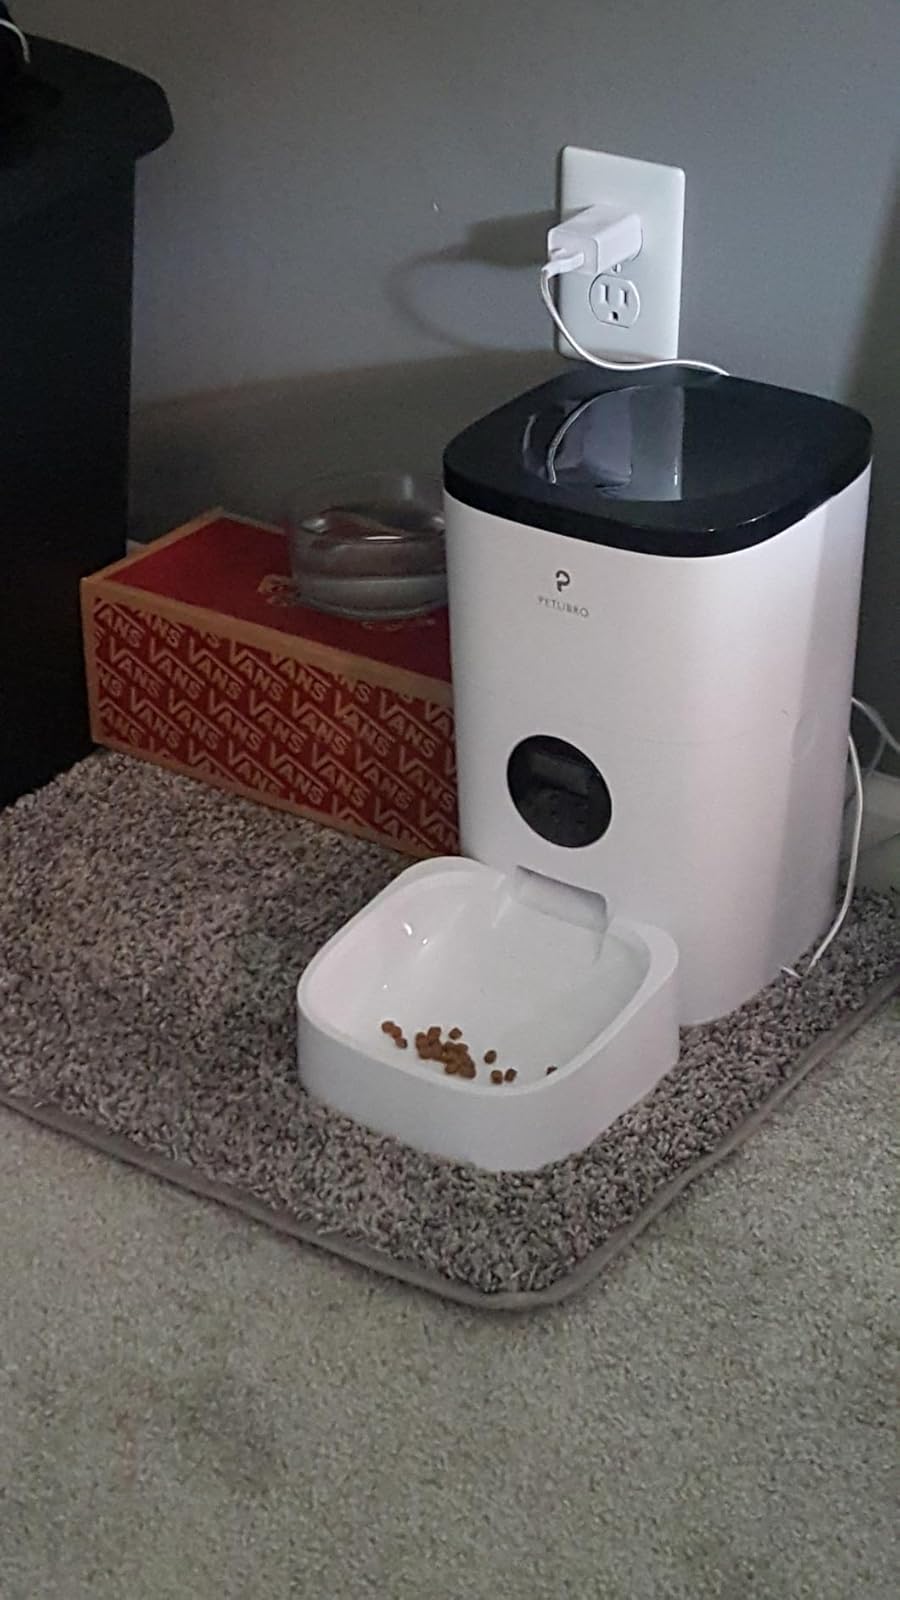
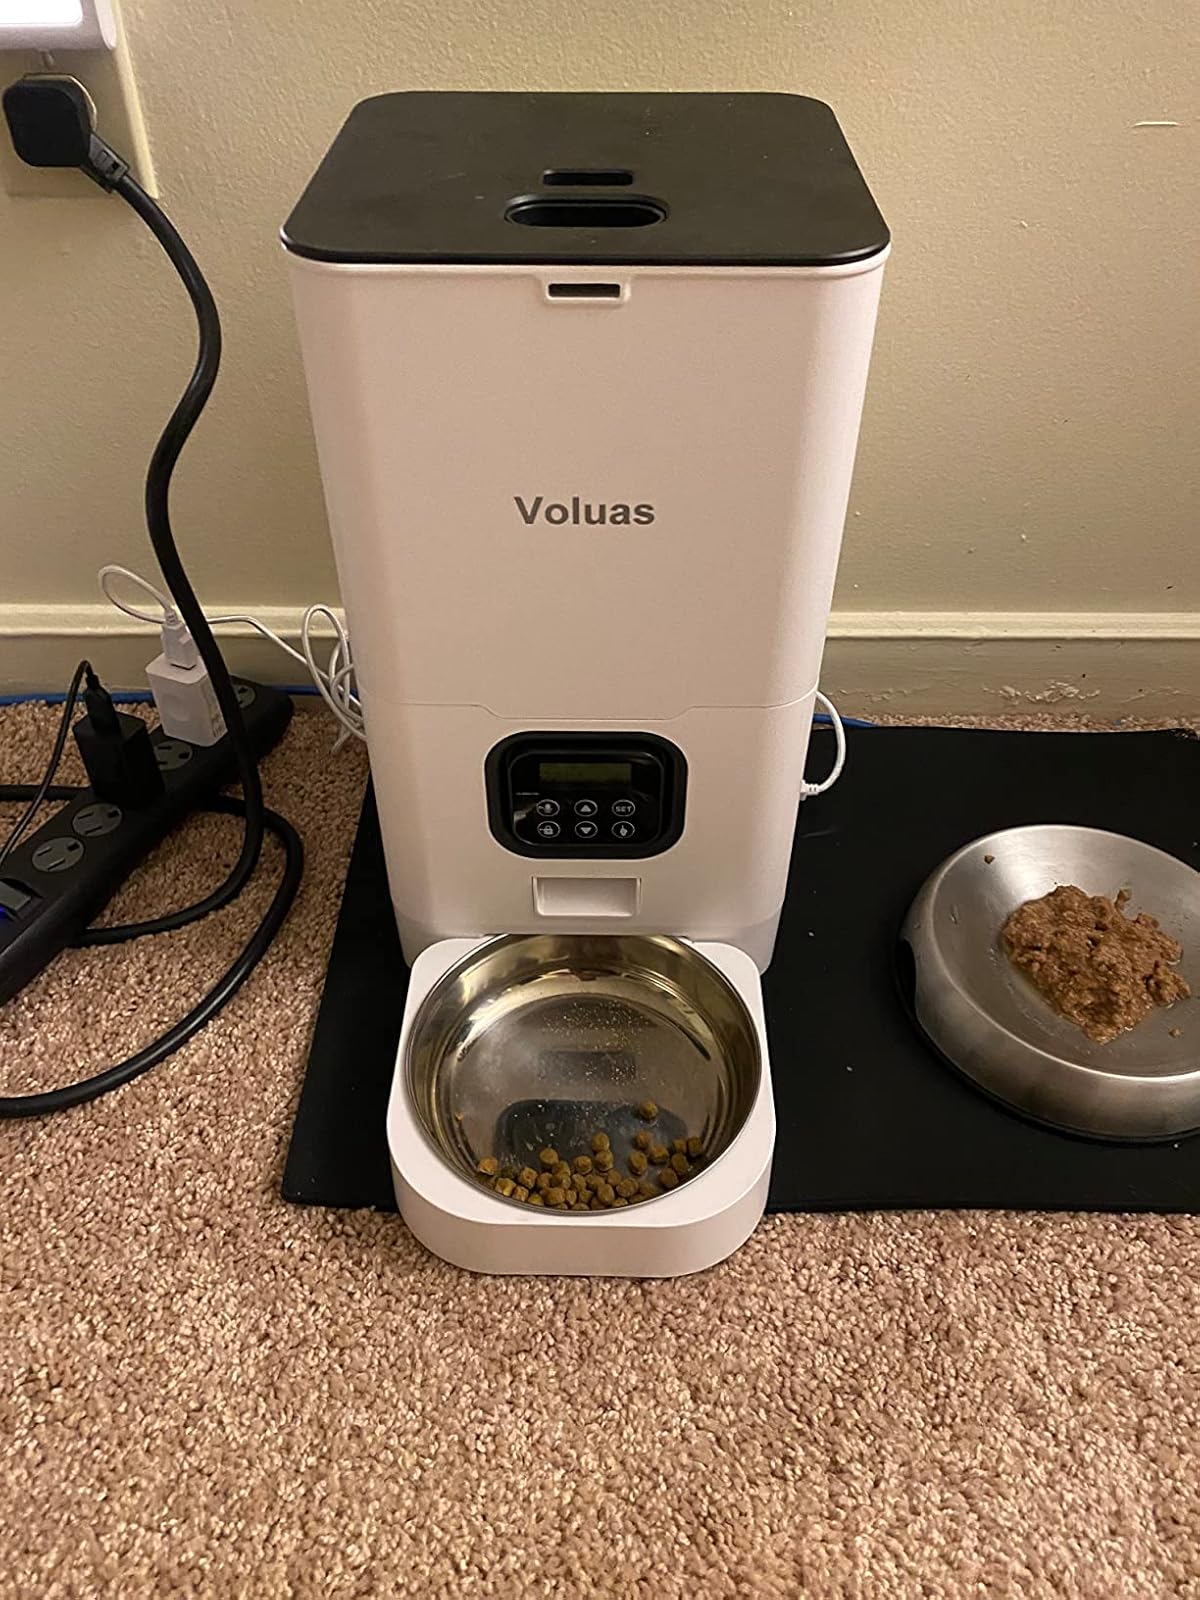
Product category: items_feeder
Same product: no